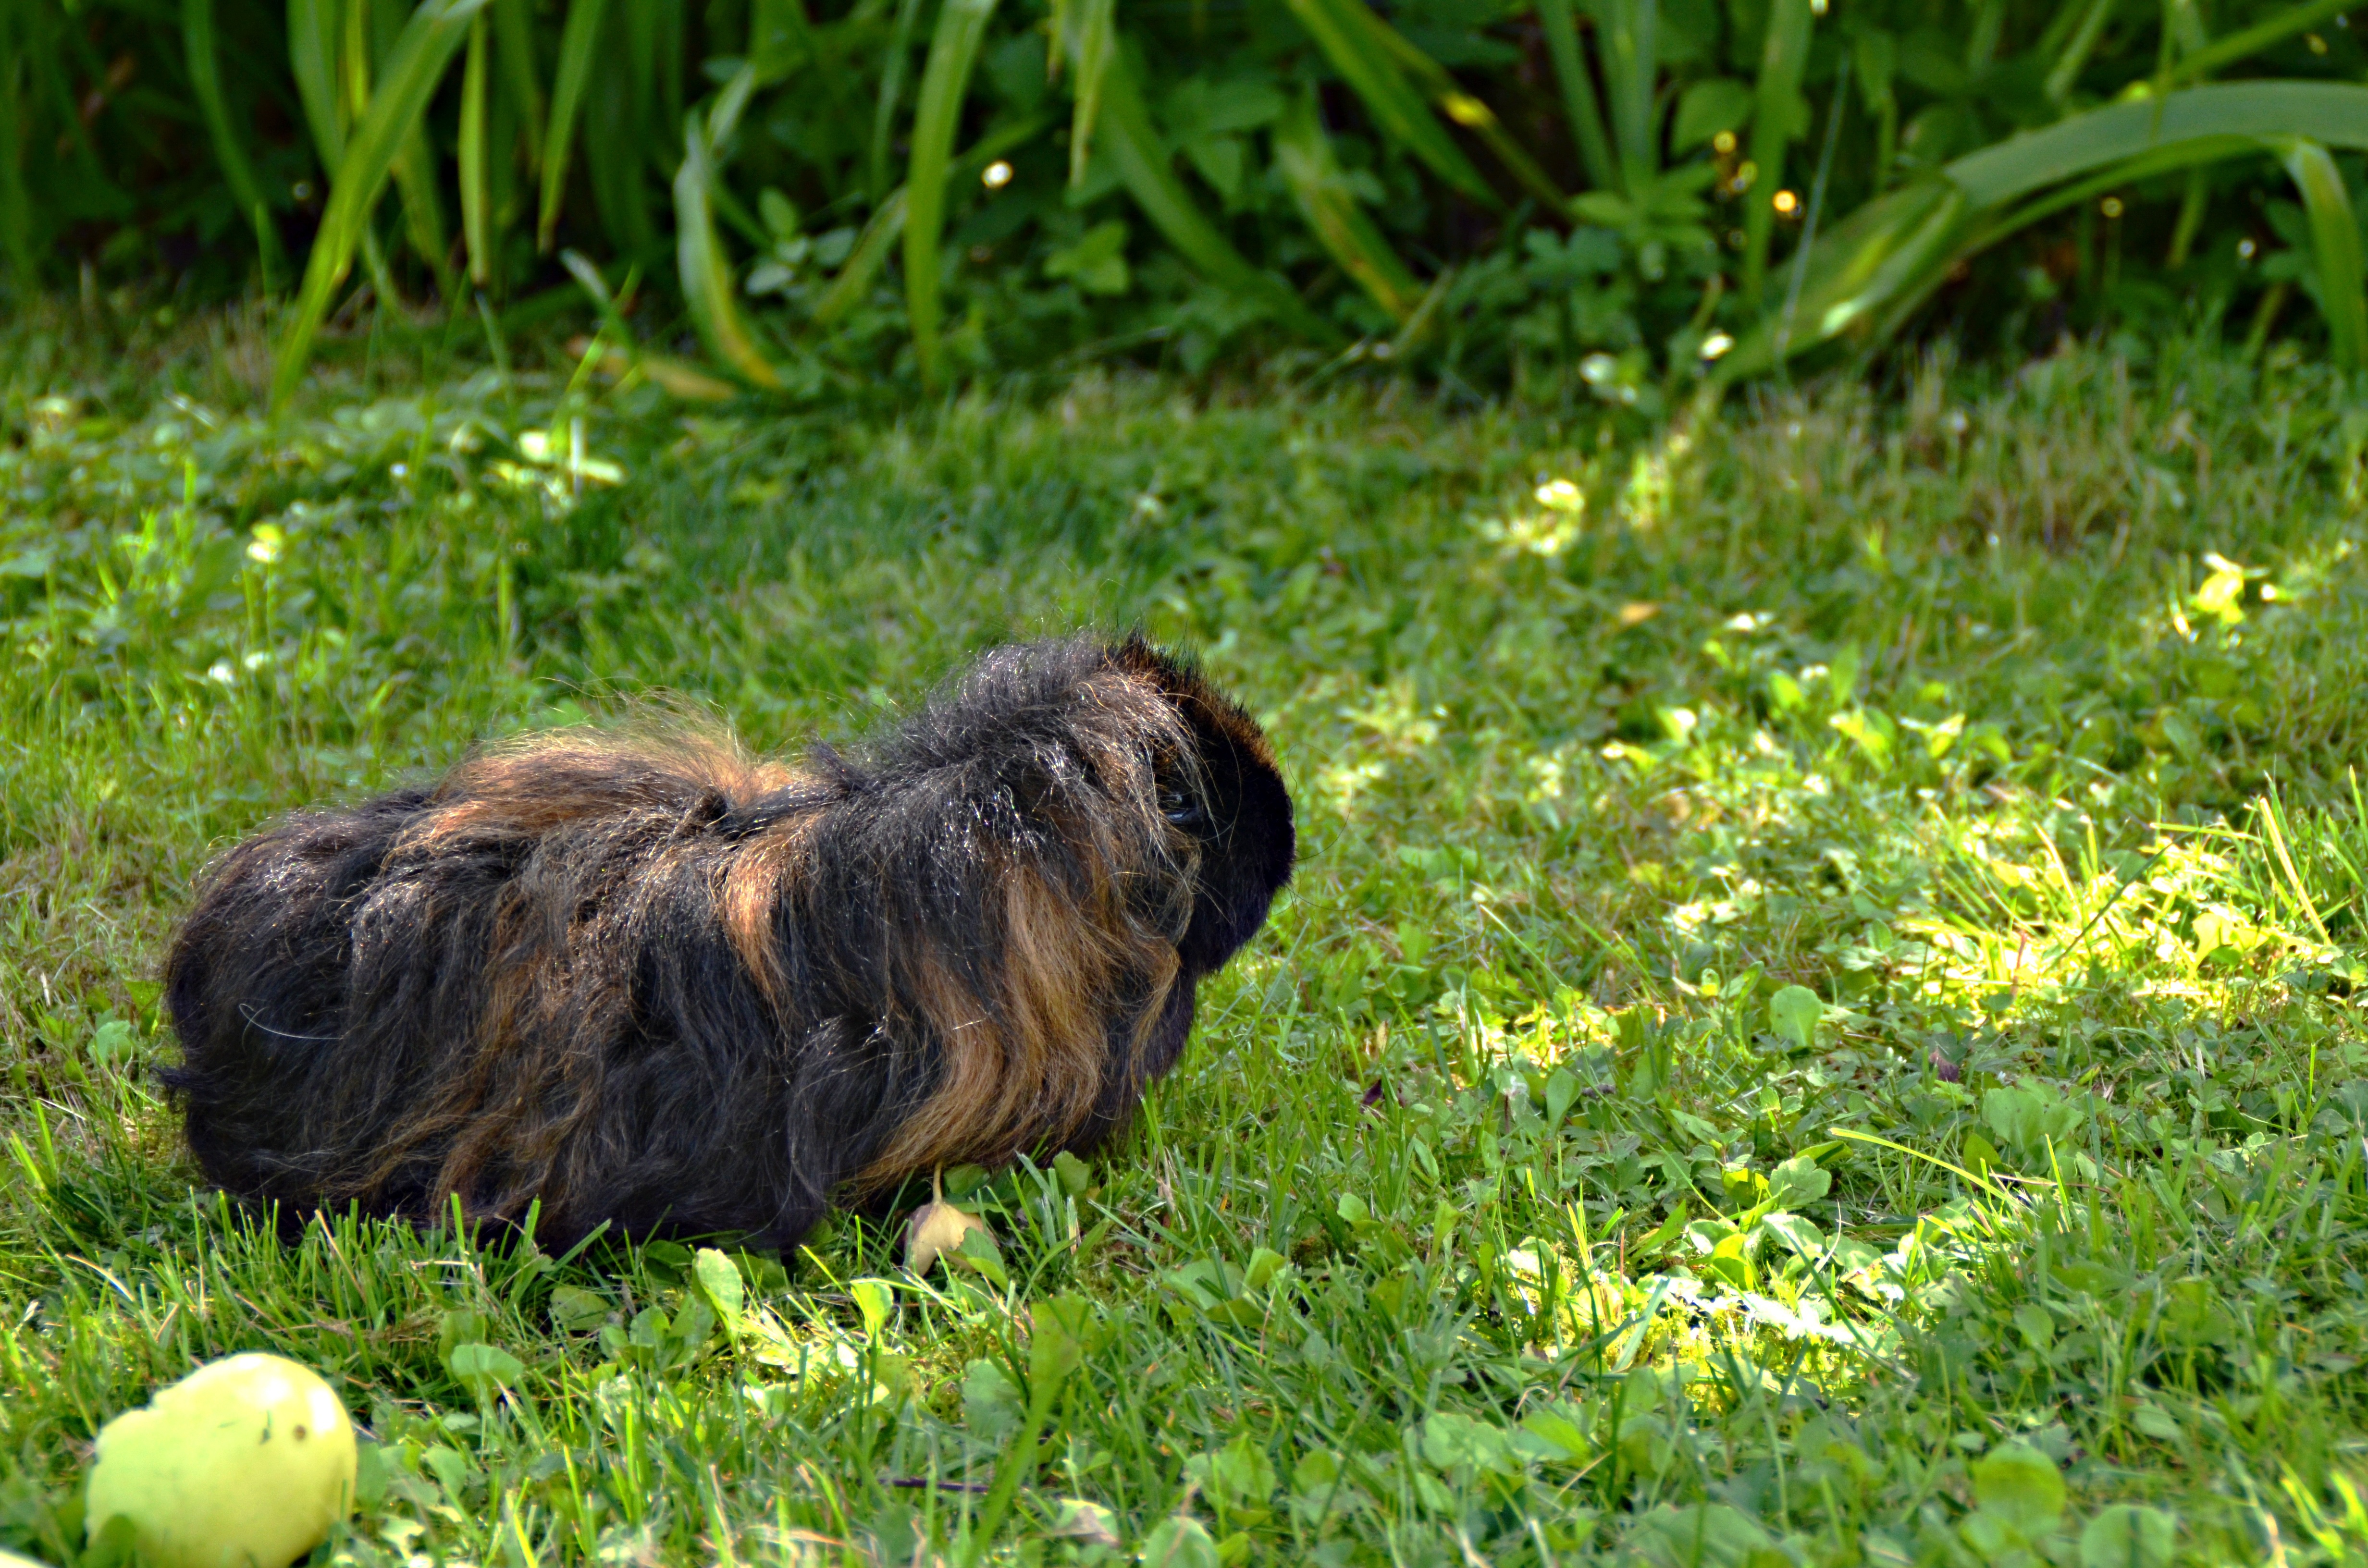
grass, lawn, wildlife, mammal, rodent, fauna, guinea pig, vertebrate